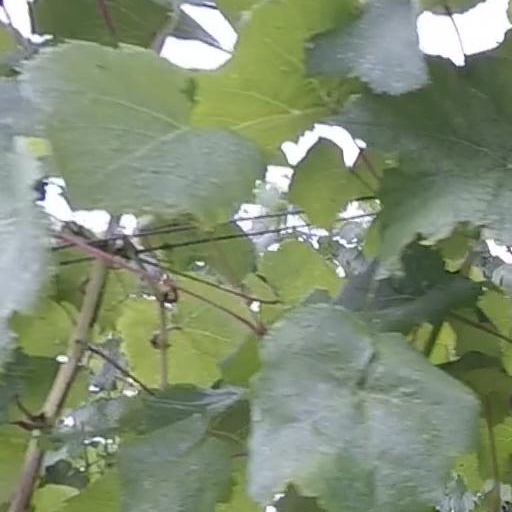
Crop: grape